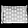
Label: Bag